Union Pacific Railroad Complex (Evanston, Wyoming)

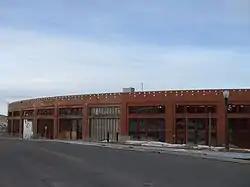
Part of the roundhouse

The Union Pacific Railroad Complex in Evanston, Wyoming, was built to serve the Union Pacific Railroad main line running through Evanston. The complex's brick buildings were built in 1912–13, with frame buildings spanning the period from 1871 to the 1920s. The complex features a roundhouse with 27 stalls built during the 1912 improvement phase, replacing an earlier roundhouse built in 1871. The complex was the chief service point on the UP main line between Ogden, Utah, and Green River, Wyoming.